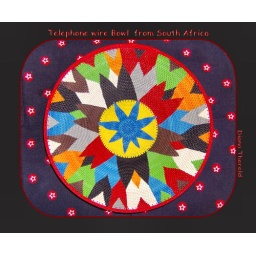
This bowl is made by Golden Mthwane, who helped / showed me how to weave with telephone wire.